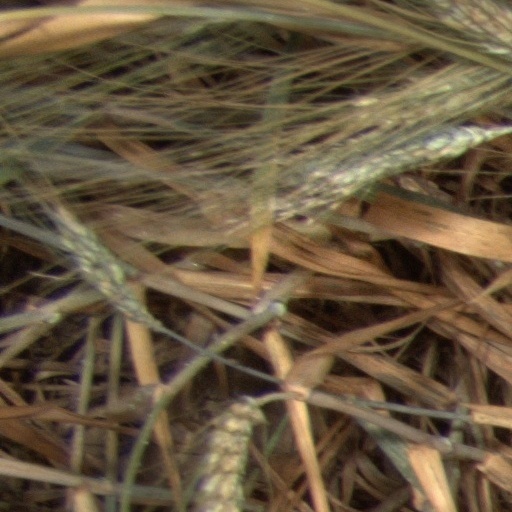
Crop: wheat